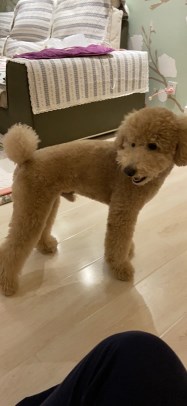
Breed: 2925-n000114-toy_poodle